Larbi Ben M'hidi

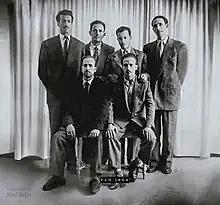
The six founders of the National Liberation Front. Larbi Ben M'hidi is sitting on the right. Photograph taken on 24 October 1954.

Ben M'hidi became a follower of Messali Hadj and was a member of Messali's Algerian People's Party (PPA) during World War II, rapidly obtaining significant responsibilities within the movement. Ben M'hidi was arrested the day after the Sétif uprising against the occupying French forces in May 1945. The uprising was suppressed through what is now known as the Sétif massacre. He was arrested in Biskra and imprisoned in the Coudiat prison in Constantine for four months. The massacres committed by the French army in Setif, Guelma and Kherrata had completely shocked him. On 15 March 1946, Ben M'Hidi was released from prison due to an amnesty being granted to the majority of nationalists imprisoned for the 1945 riots. The PPA was disbanded following the 1945 Sétif riots, and was replaced in October 1946 by the Movement for the Triumph of Democratic Liberties (MTLD), also headed by Messali Hadj. In 1950, Ben M'hidi had been convicted in absentia and sentenced to 10 years in prison. Ben M'hidi and eight other members of this movement soon grew impatient with Hadj, and decided to form the Revolutionary Committee of Unity and Action (CRUA), on 30 March 1954. During May and June 1954, they decided that Algeria would be split into five areas; Ben M'hidi was assigned Zone 5, Oran. On 10 October, Larbi Ben M'hidi and five other members of the CRUA approved the transformation, thus giving birth to the National Liberation Front (FLN) and the National Liberation Army (ALN). At a meeting at the Climat de France, a house overlooking Bab El Oued, the FLN decided to launch an insurrection, which broke out in the early morning of 1 November 1954, and quickly escalated into the Algerian War. The outbreak soon became known as "Toussaint Rouge" (Red All Saints Day) as it coincided with the Catholic festival. The rebellion was conducted internally by Ben M'hidi, Mourad Didouche, Rabah Bitat, Krim Belkacem, Mohammed Boudiaf, and Mostefa Ben Boulaïd, while three more members (Hocine Ait Ahmed, Ahmed Ben Bella, and Mohammed Khider) were operating externally in Cairo. They later became known as "The Men of November".